Peter Sutcliffe (racing driver)

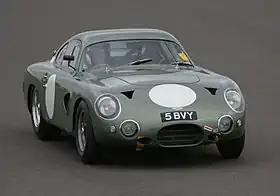
Aston Martin DP214 replica

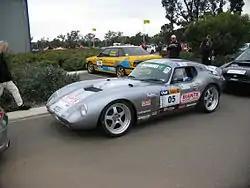
A Shelby Daytona Coupe in 2006

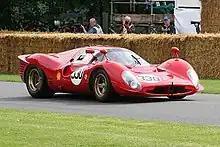
Similar to the factory 330P4, but with a detuned engine: customer Ferrari 412P (chassis 0844) at the 2007 Goodwood Festival of Speed

Peter Harry Sutcliffe (born 1 December 1936), a British textile manufacturer from Huddersfield, was active in sports car racing until 1967. Between 1959 and 1967 he won the 1964 Prix de Paris at the Autodrome de Linas-Montlhéry, and the 1965 Pietermaritzburg 3 hours. He raced in Aston Martins, Jaguar D-Type and E types, Shelby Cobra Daytona, Ford GT40s and works Ferrari 330P4s.